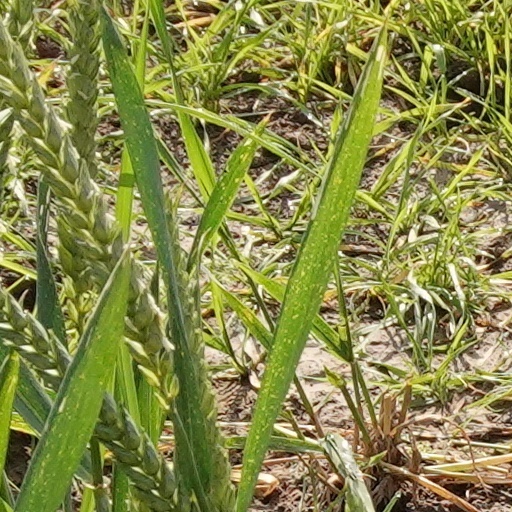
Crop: wheat